Railway depot Plochingen

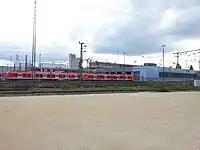
The depot

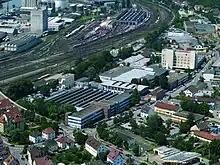
Aerial view, the depot is visible in the background

The Railway depot Plochingen (dt. "Bahnbetriebswerk Plochingen") (short form: "Bw Plochingen") is a depot of the DB Regio AG in Plochingen.